Adolf Galland

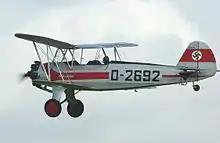
Galland trained on a Focke-Wulf Fw 44J

In May 1933, Galland was ordered to a meeting in Berlin as one of 12 civilian pilots among 70 airmen who came from clandestine programmes, meeting Hermann Göring for the first time. Galland was impressed by Göring and believed him to be a competent leader. In July 1933, Galland travelled to Italy to train with the "Regia Aeronautica" (Italian Air Force).